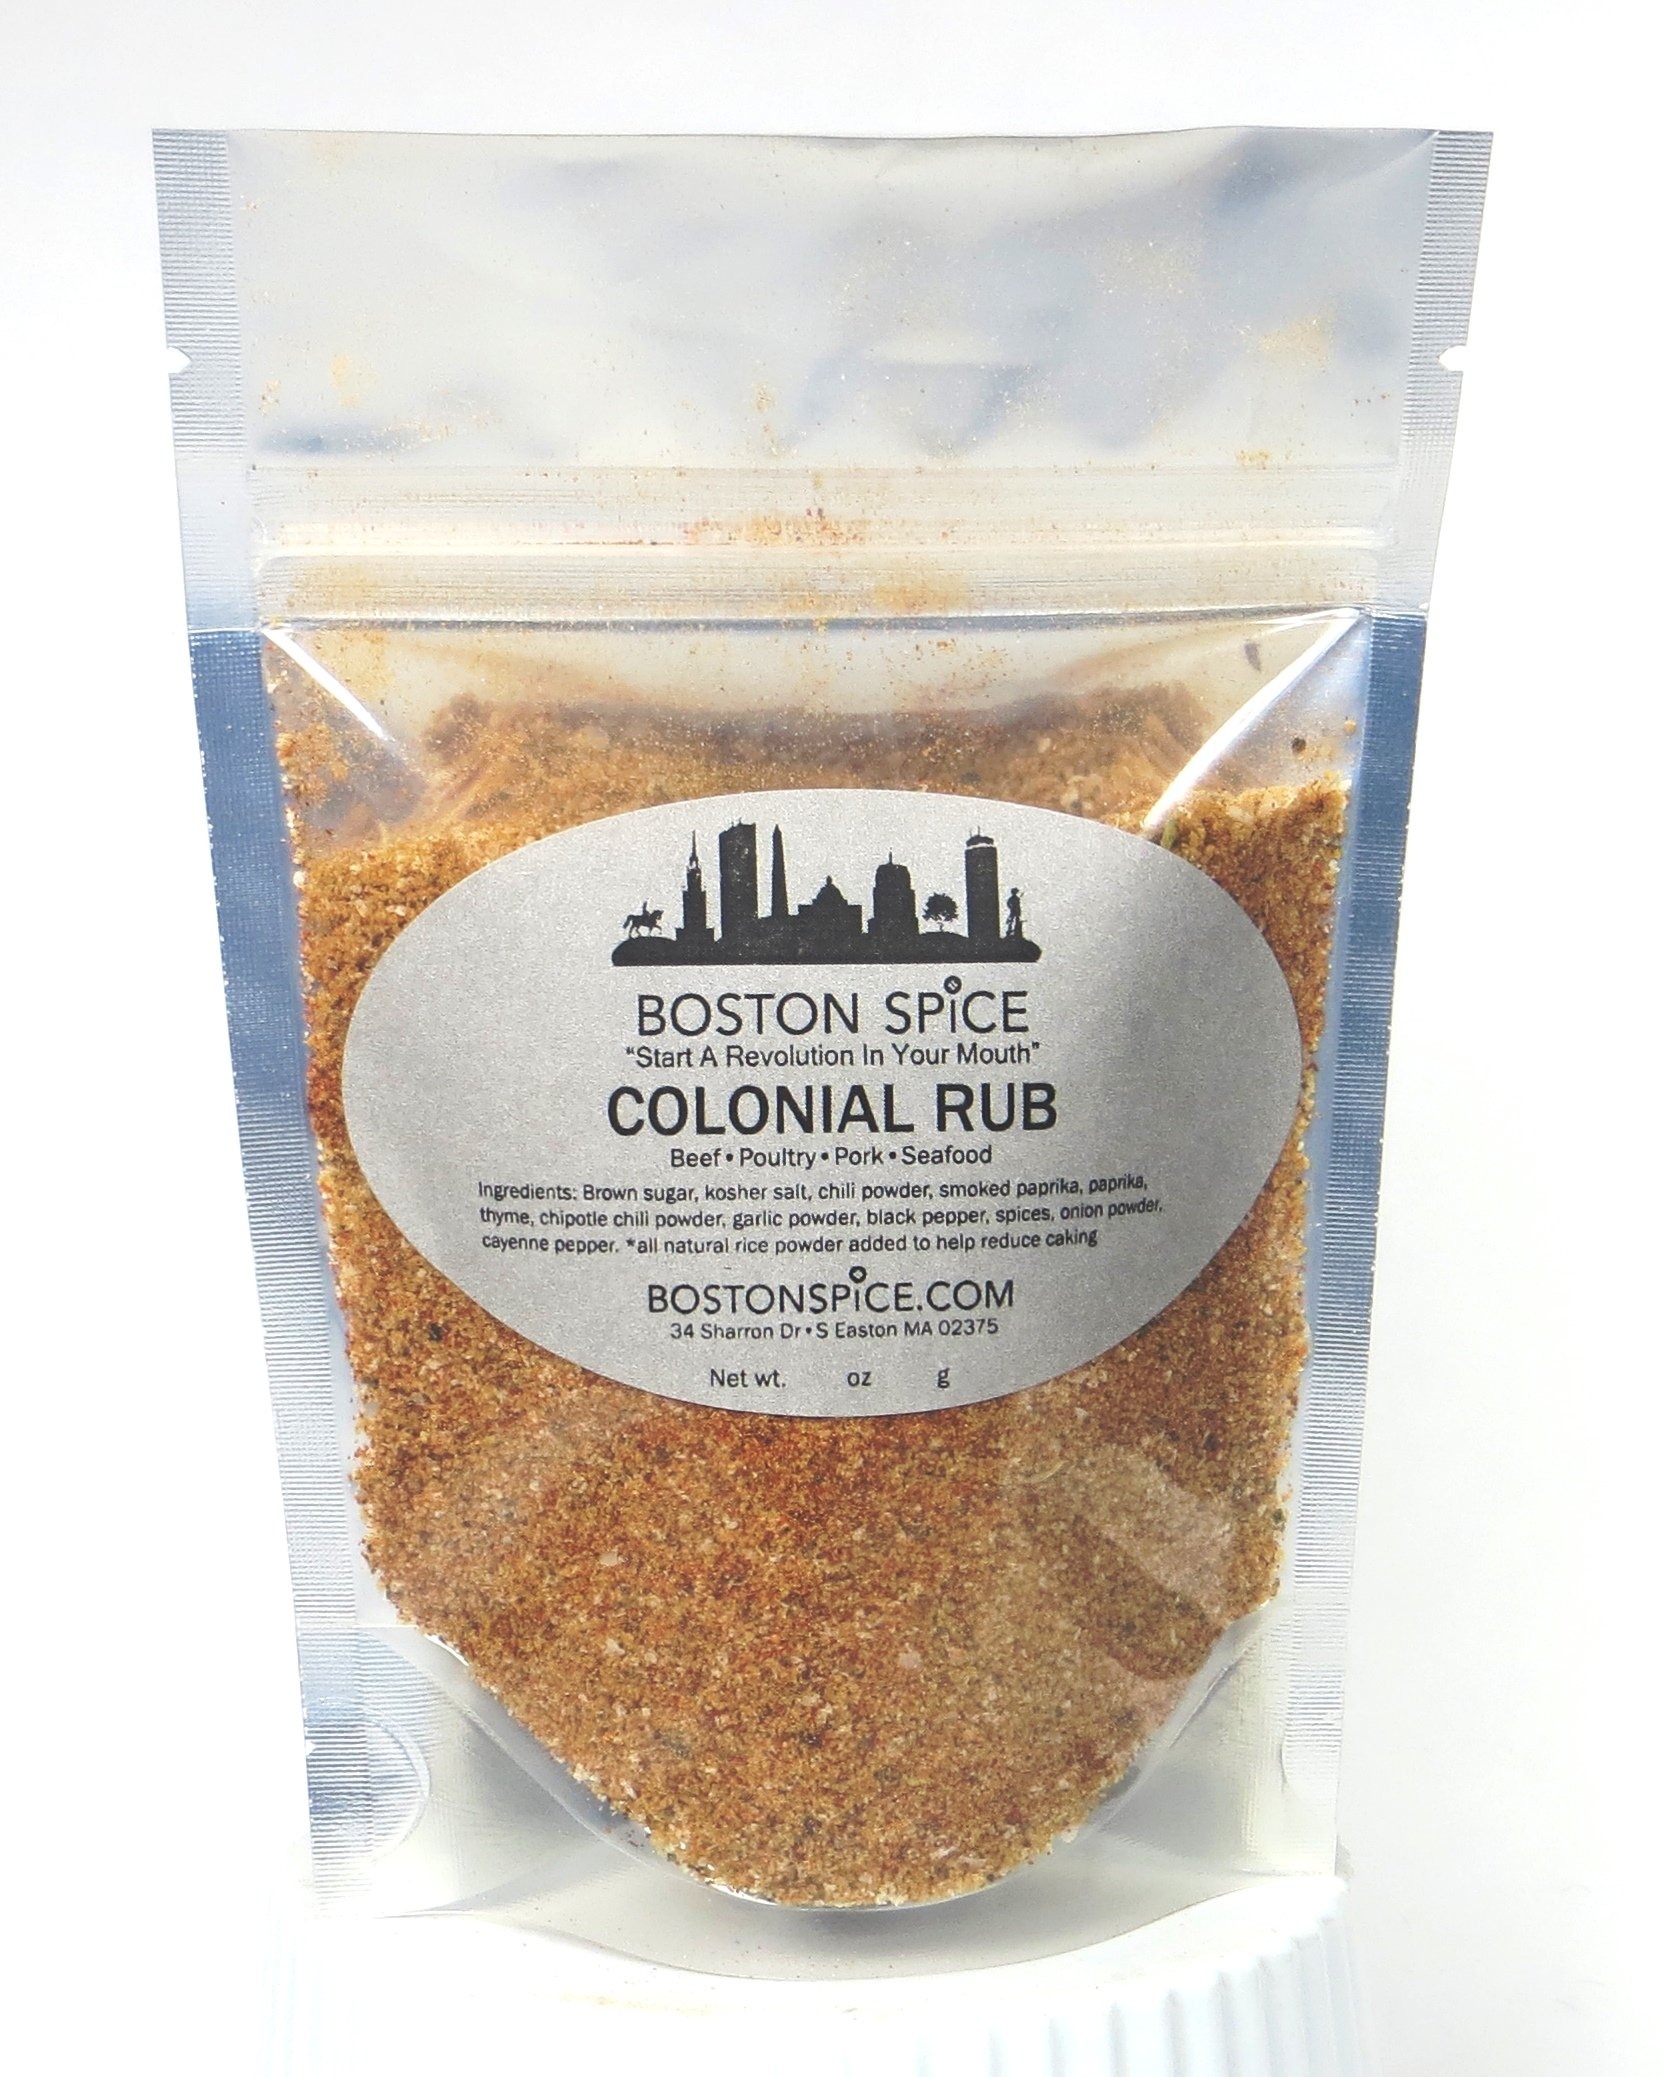
Item Name: Boston Spice Colonial Rub Handmade Gourmet Barbecue BBQ Grilling Grill Roasting Smoker Dry Seasoning Blend Pork Poultry Ribs Steak Beef Seafood Chicken Fish Vegetables Popcorn Appx 1/4 Cup 1.3oz/39g
Bullet Point 1: At Boston Spice, all of our gourmet artisanal spice blends are handcrafted using only premium quality ingredients for superior flavor and taste. Freshness and quality matters here at Boston Spice and we take great pride in giving you the best spice blends that you will find anywhere. *If you would like any particular ingredient adjusted, send us a message before ordering.
Bullet Point 2: To give you the quality you deserve, each spice blend you purchase is blended for you, FRESH TO ORDER, by us here at Boston Spice, so that we can ship to you the best tasting and flavorful spice blends directly to your home, to a loved one as a gift, or to your restaurant. You won’t find that quality and flavor with other spice companies. You will only find it here at Boston Spice.
Bullet Point 3: Our spice blends are sold by measured volume, not by weight. Example: 1/4 cup, 1/2 cup, 1 cup. That way you will know how much spice you are purchasing to suit your needs and recipes.
Bullet Point 4: “Start A Revolution In Your Mouth - Win The War Over Flavorless Food Is Over" - There is no wrong way to use and enjoy Boston Spice blends. At Boston Spice, we encourage you to try our spices on whatever you feel like eating. HUZZAH! - HUZZAH!! - HUZZAH!!!
Bullet Point 5: Comes in a food safe standup resealable pouch
Product Description: <b>Start A Revolution In Your Mouth. The War On Flavorless Food Is Over. HUZZAH</b><BR><BR> Boston Spice's Colonial Rub is our specialty rub that boasts the perfect blend of sweet and spicy, with brown sugar, smoky paprika, and chili.????? ? Our founding fathers surely would have been proud of this one. If General Washington could have served the British Army some Colonial Rub ribs, the Revolutionary War would have ended immediately. Start some history in your home, give your meats some of this perfect rub to keep all your troops happy. <BR><BR>We are a spice blend manufacturer called <b>BOSTON SPICE</b>, located just outside of Boston Massachusetts. We created our line of spice and seasoning blends because of our love of tasty flavorful food and the history behind the great city of Boston.We make spice blends and rubs, with a Boston twist. Every spice blend we make is handcrafted, hand blended, and hand packaged by us. We do not add any chemical additives like other spice companies do. <BR><BR>Here at <b>BOSTON SPICE</b>, we freshly prepare and blend natural dried herbs and spices to win the war over eating flavorless, flat, bland, dull, and one-dimensional foods. Whether it be beef, poultry, pork, seafood, or those all important vegetables, <b>BOSTON SPICE</b> will have the right blend necessary to make you the Commanding General of your kitchen. We are here to help you conquer the flavor war raging in your mouth. <BR><BR>*Due to packaging size constraints, product labels may vary from image shown. <BR>*Since we blend and package our spice mixes by hand, the amount of spice in their respective container could vary a gram or so from order to order.
Value: 1.0
Unit: Count

Price: 4.89